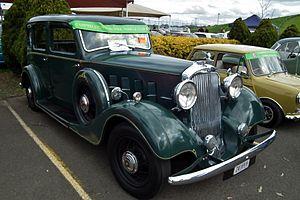
La Humber Snipe était une berline de luxe quatre portes produite par le constructeur anglais Humber et présentée en 1930 comme successeur de la Humber 20/55 hp en même temps que la Humber Pullman, similaire mais légèrement plus longue.